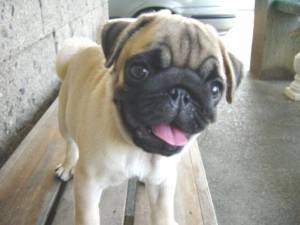
Breed: pug